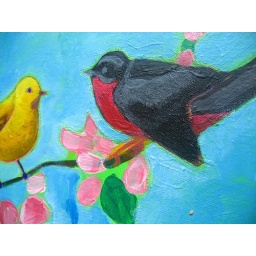
Work in Progress, this little black bird has been several colors. The Yellow Bird looks great, I love him.